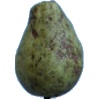
Label: Pear Stone 1